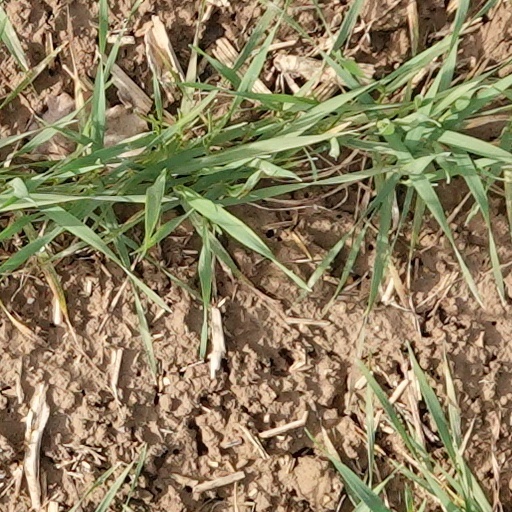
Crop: wheat